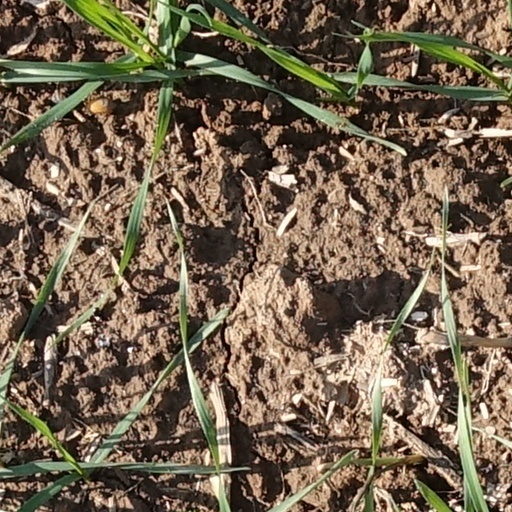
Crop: wheat